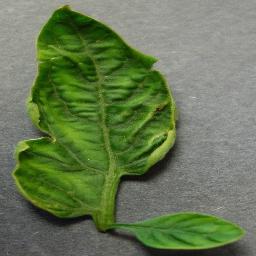
Label: Tomato___Tomato_Yellow_Leaf_Curl_Virus